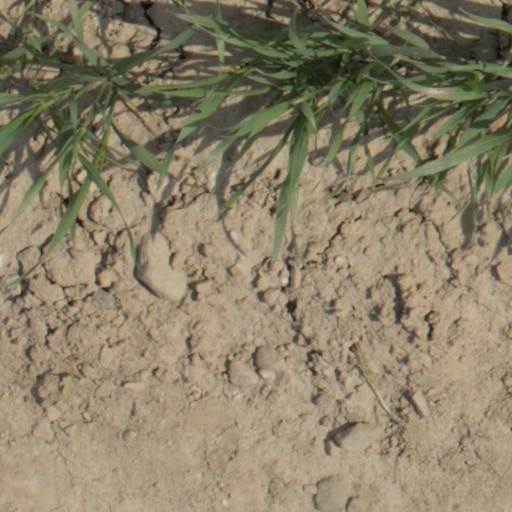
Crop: wheat